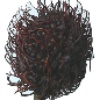
Label: rambutan